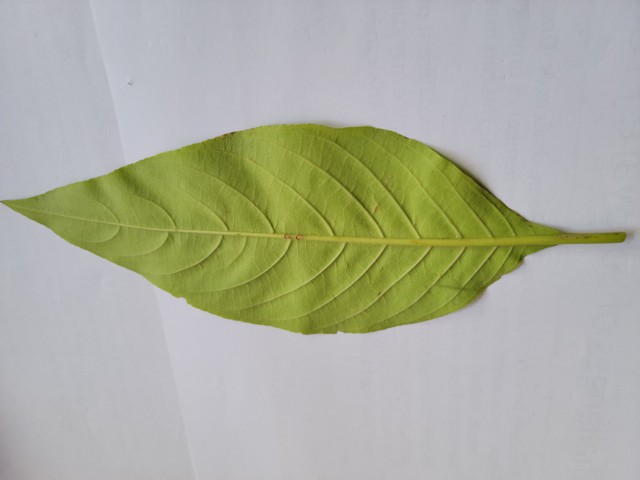
Plant: basok